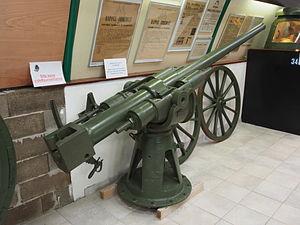
Le canon de 65 mm modèle 1891 est un canon naval anti-destroyers construit à la fin du XIXᵉ siècle afin d'équiper les cuirassés et les croiseurs cuirassés de la Marine française. Il est ensuite utilisé comme canon antichar dans la ligne Maginot, durant la Seconde Guerre mondiale.